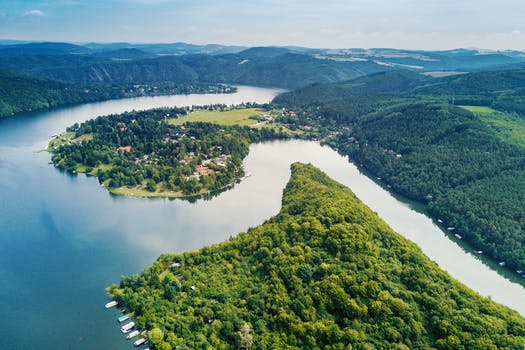
Label: No Watermark